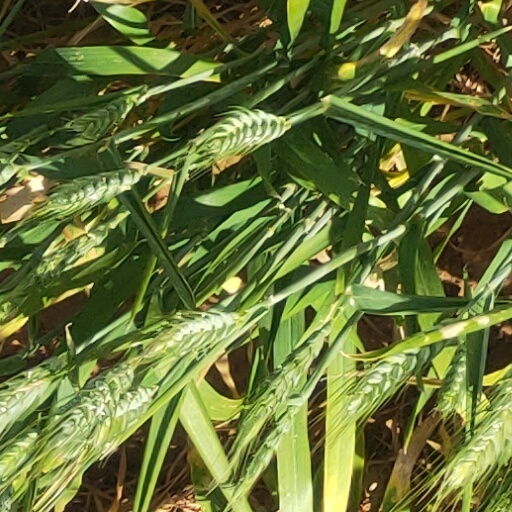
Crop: wheat